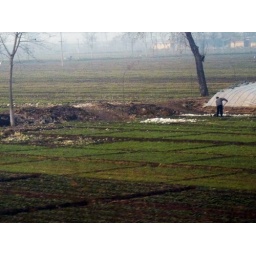
From the window on train to Beijing a worker in the field